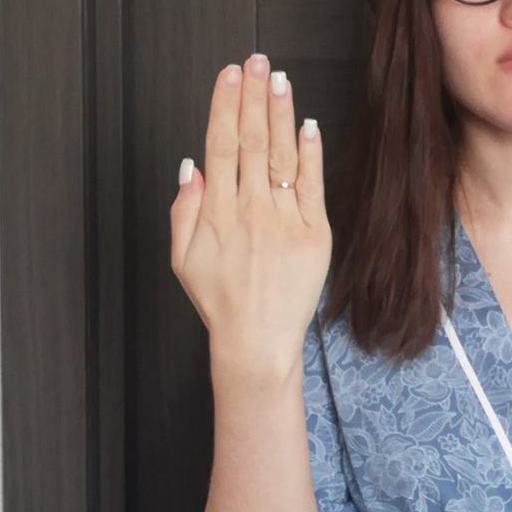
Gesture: stop_inverted